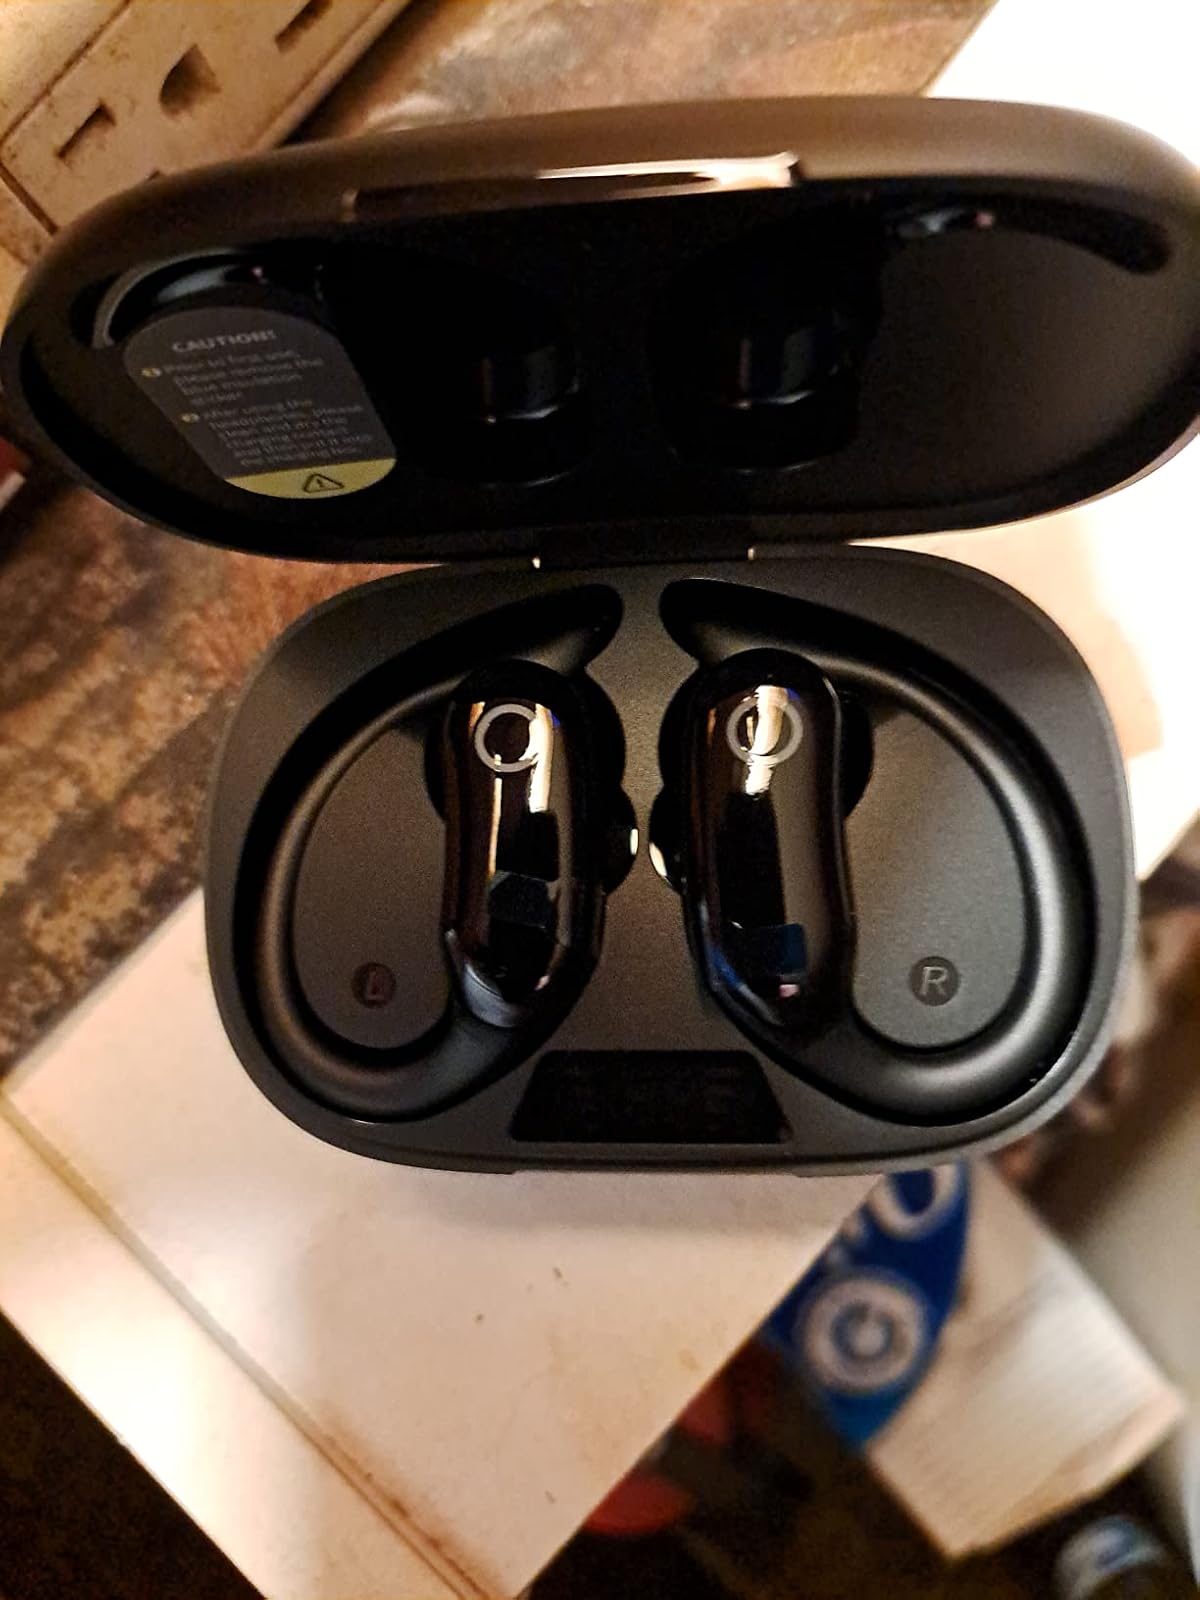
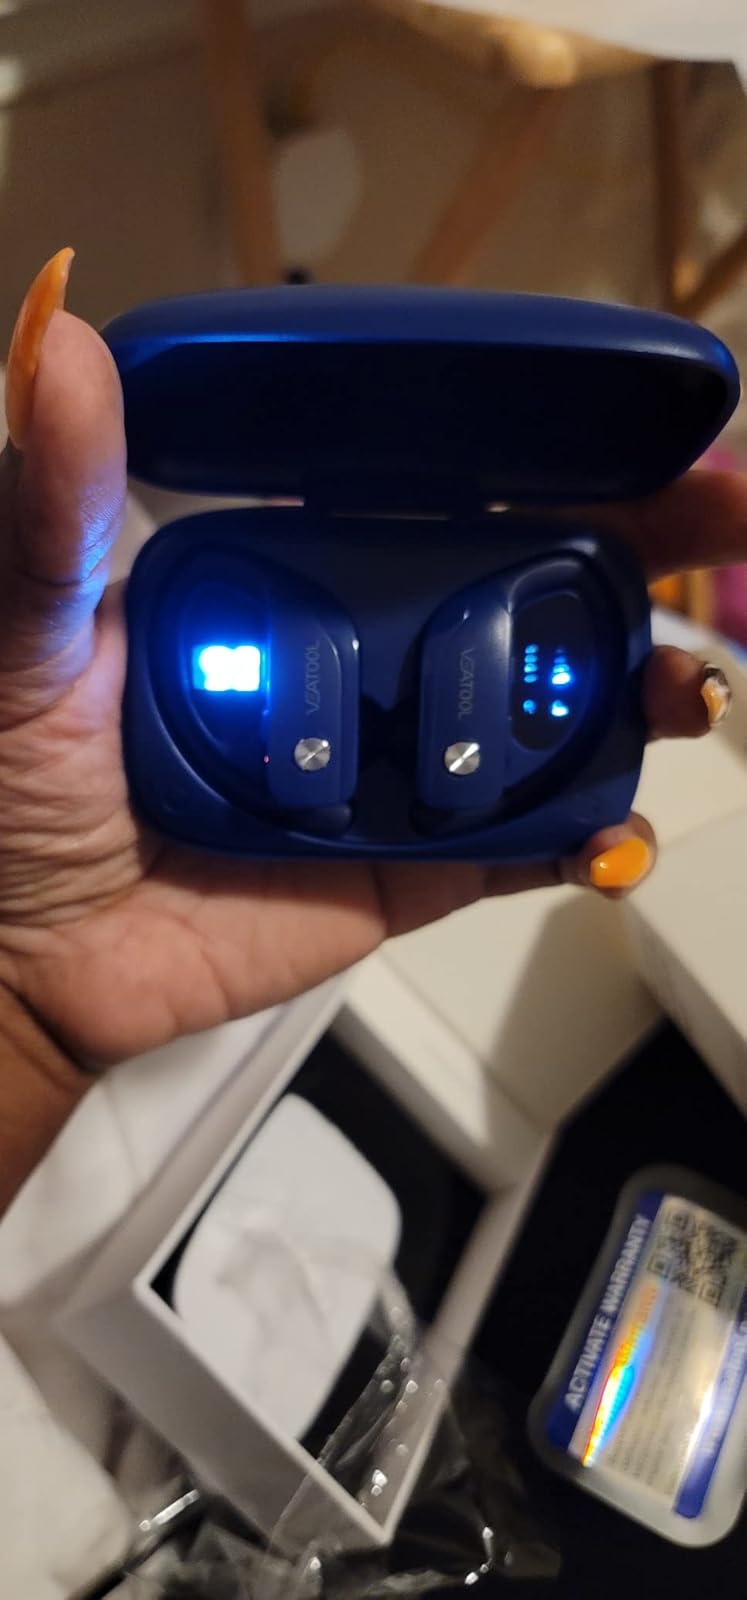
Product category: earbuds
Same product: no